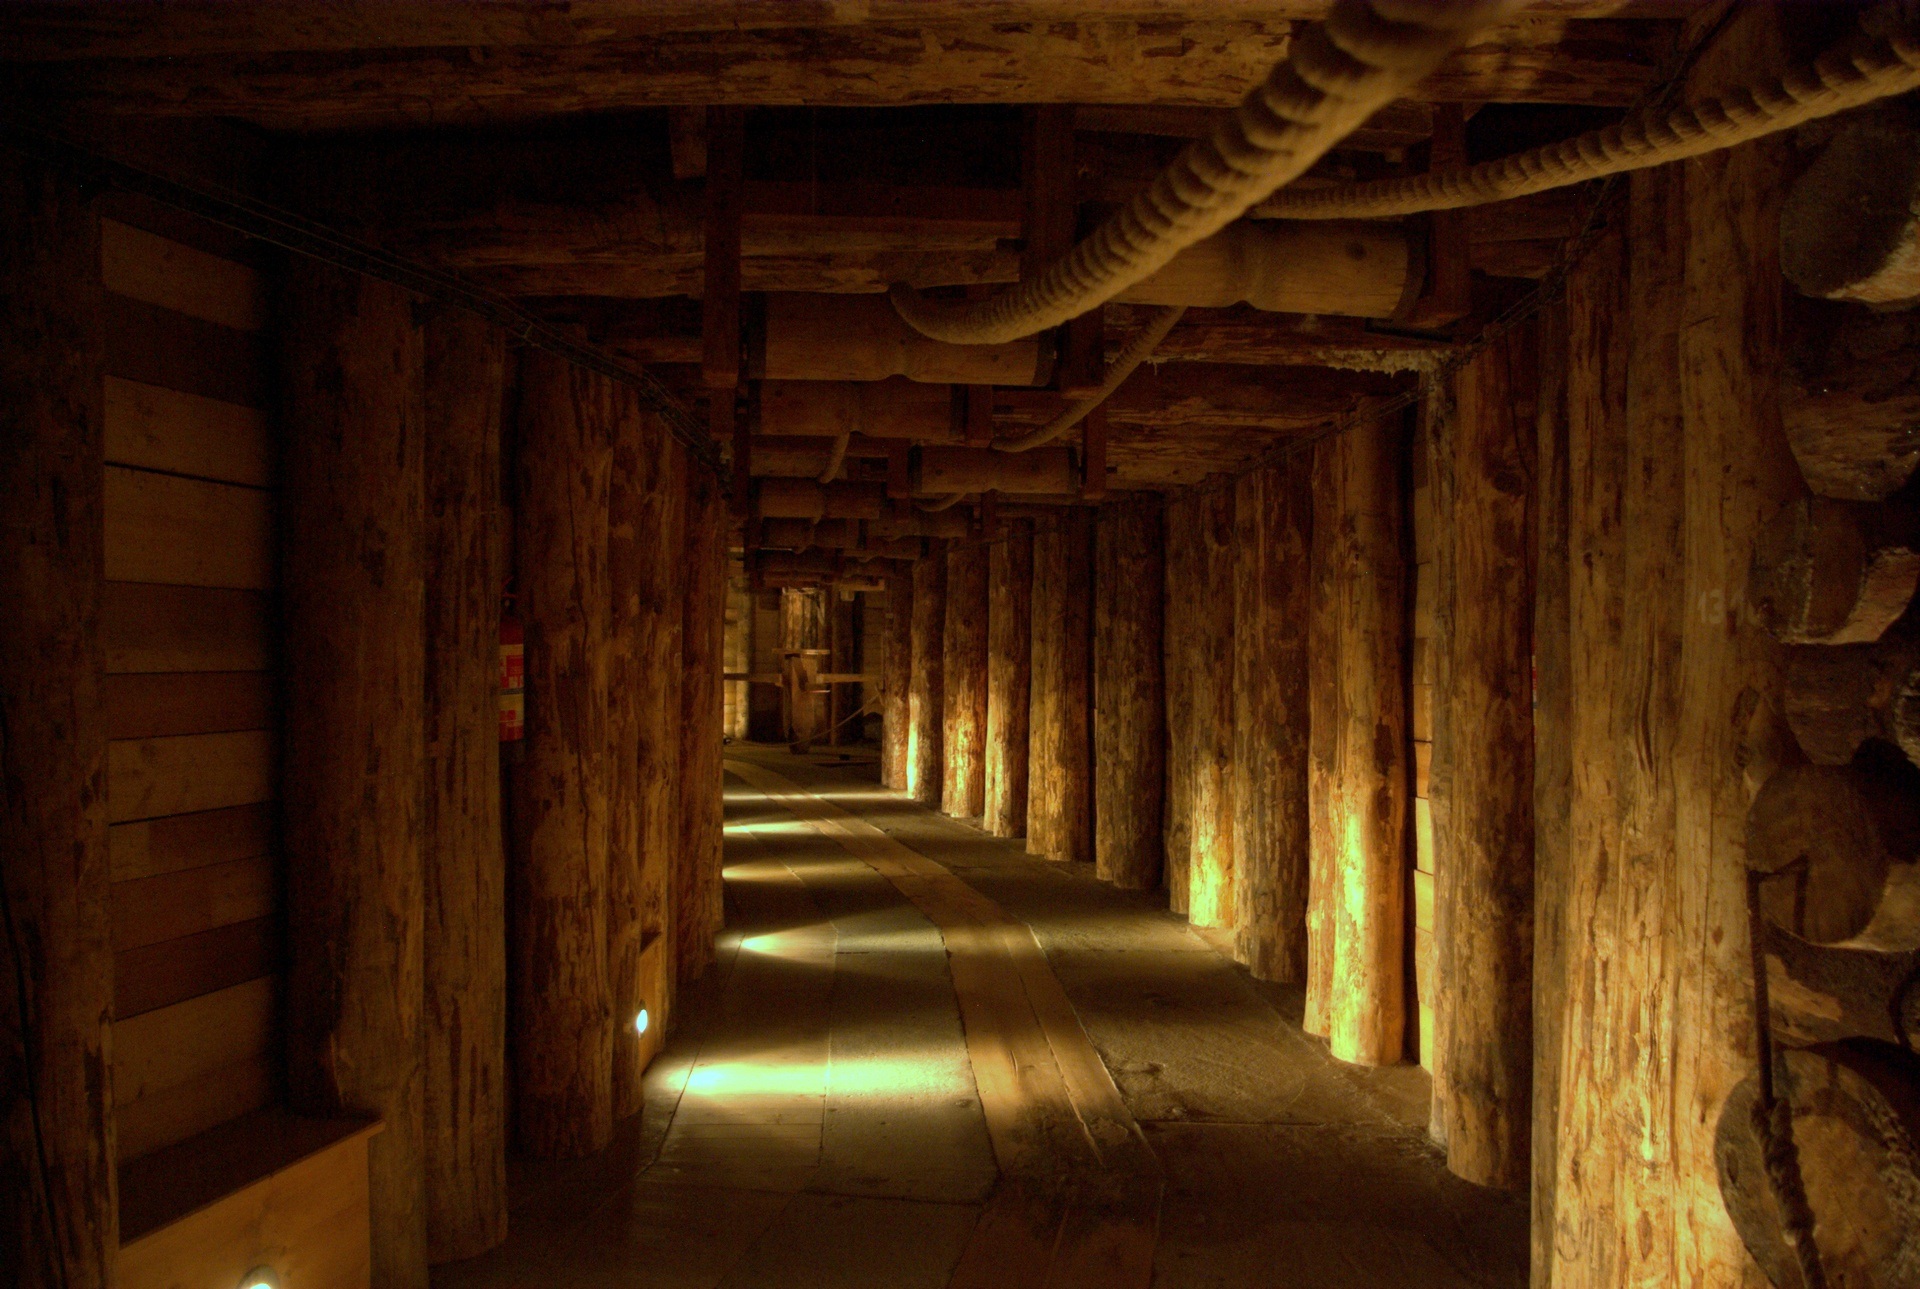
light, wood, tunnel, formation, underground, europe, ceiling, construction, salt, darkness, lamp, temple, beams, wooden, poland, corridor, historical, mine, crypt, screenshot, ancient history, wieliczka mine, the salt, the salt mine